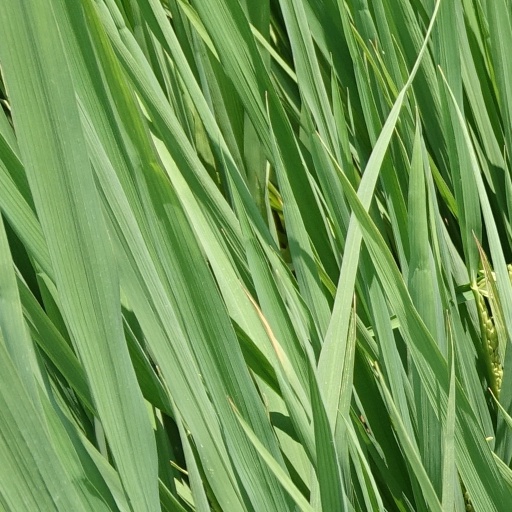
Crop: rice